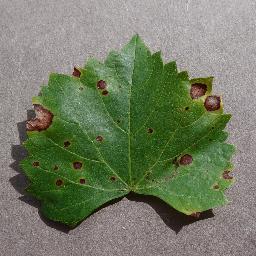
Label: Grape___Black_rot